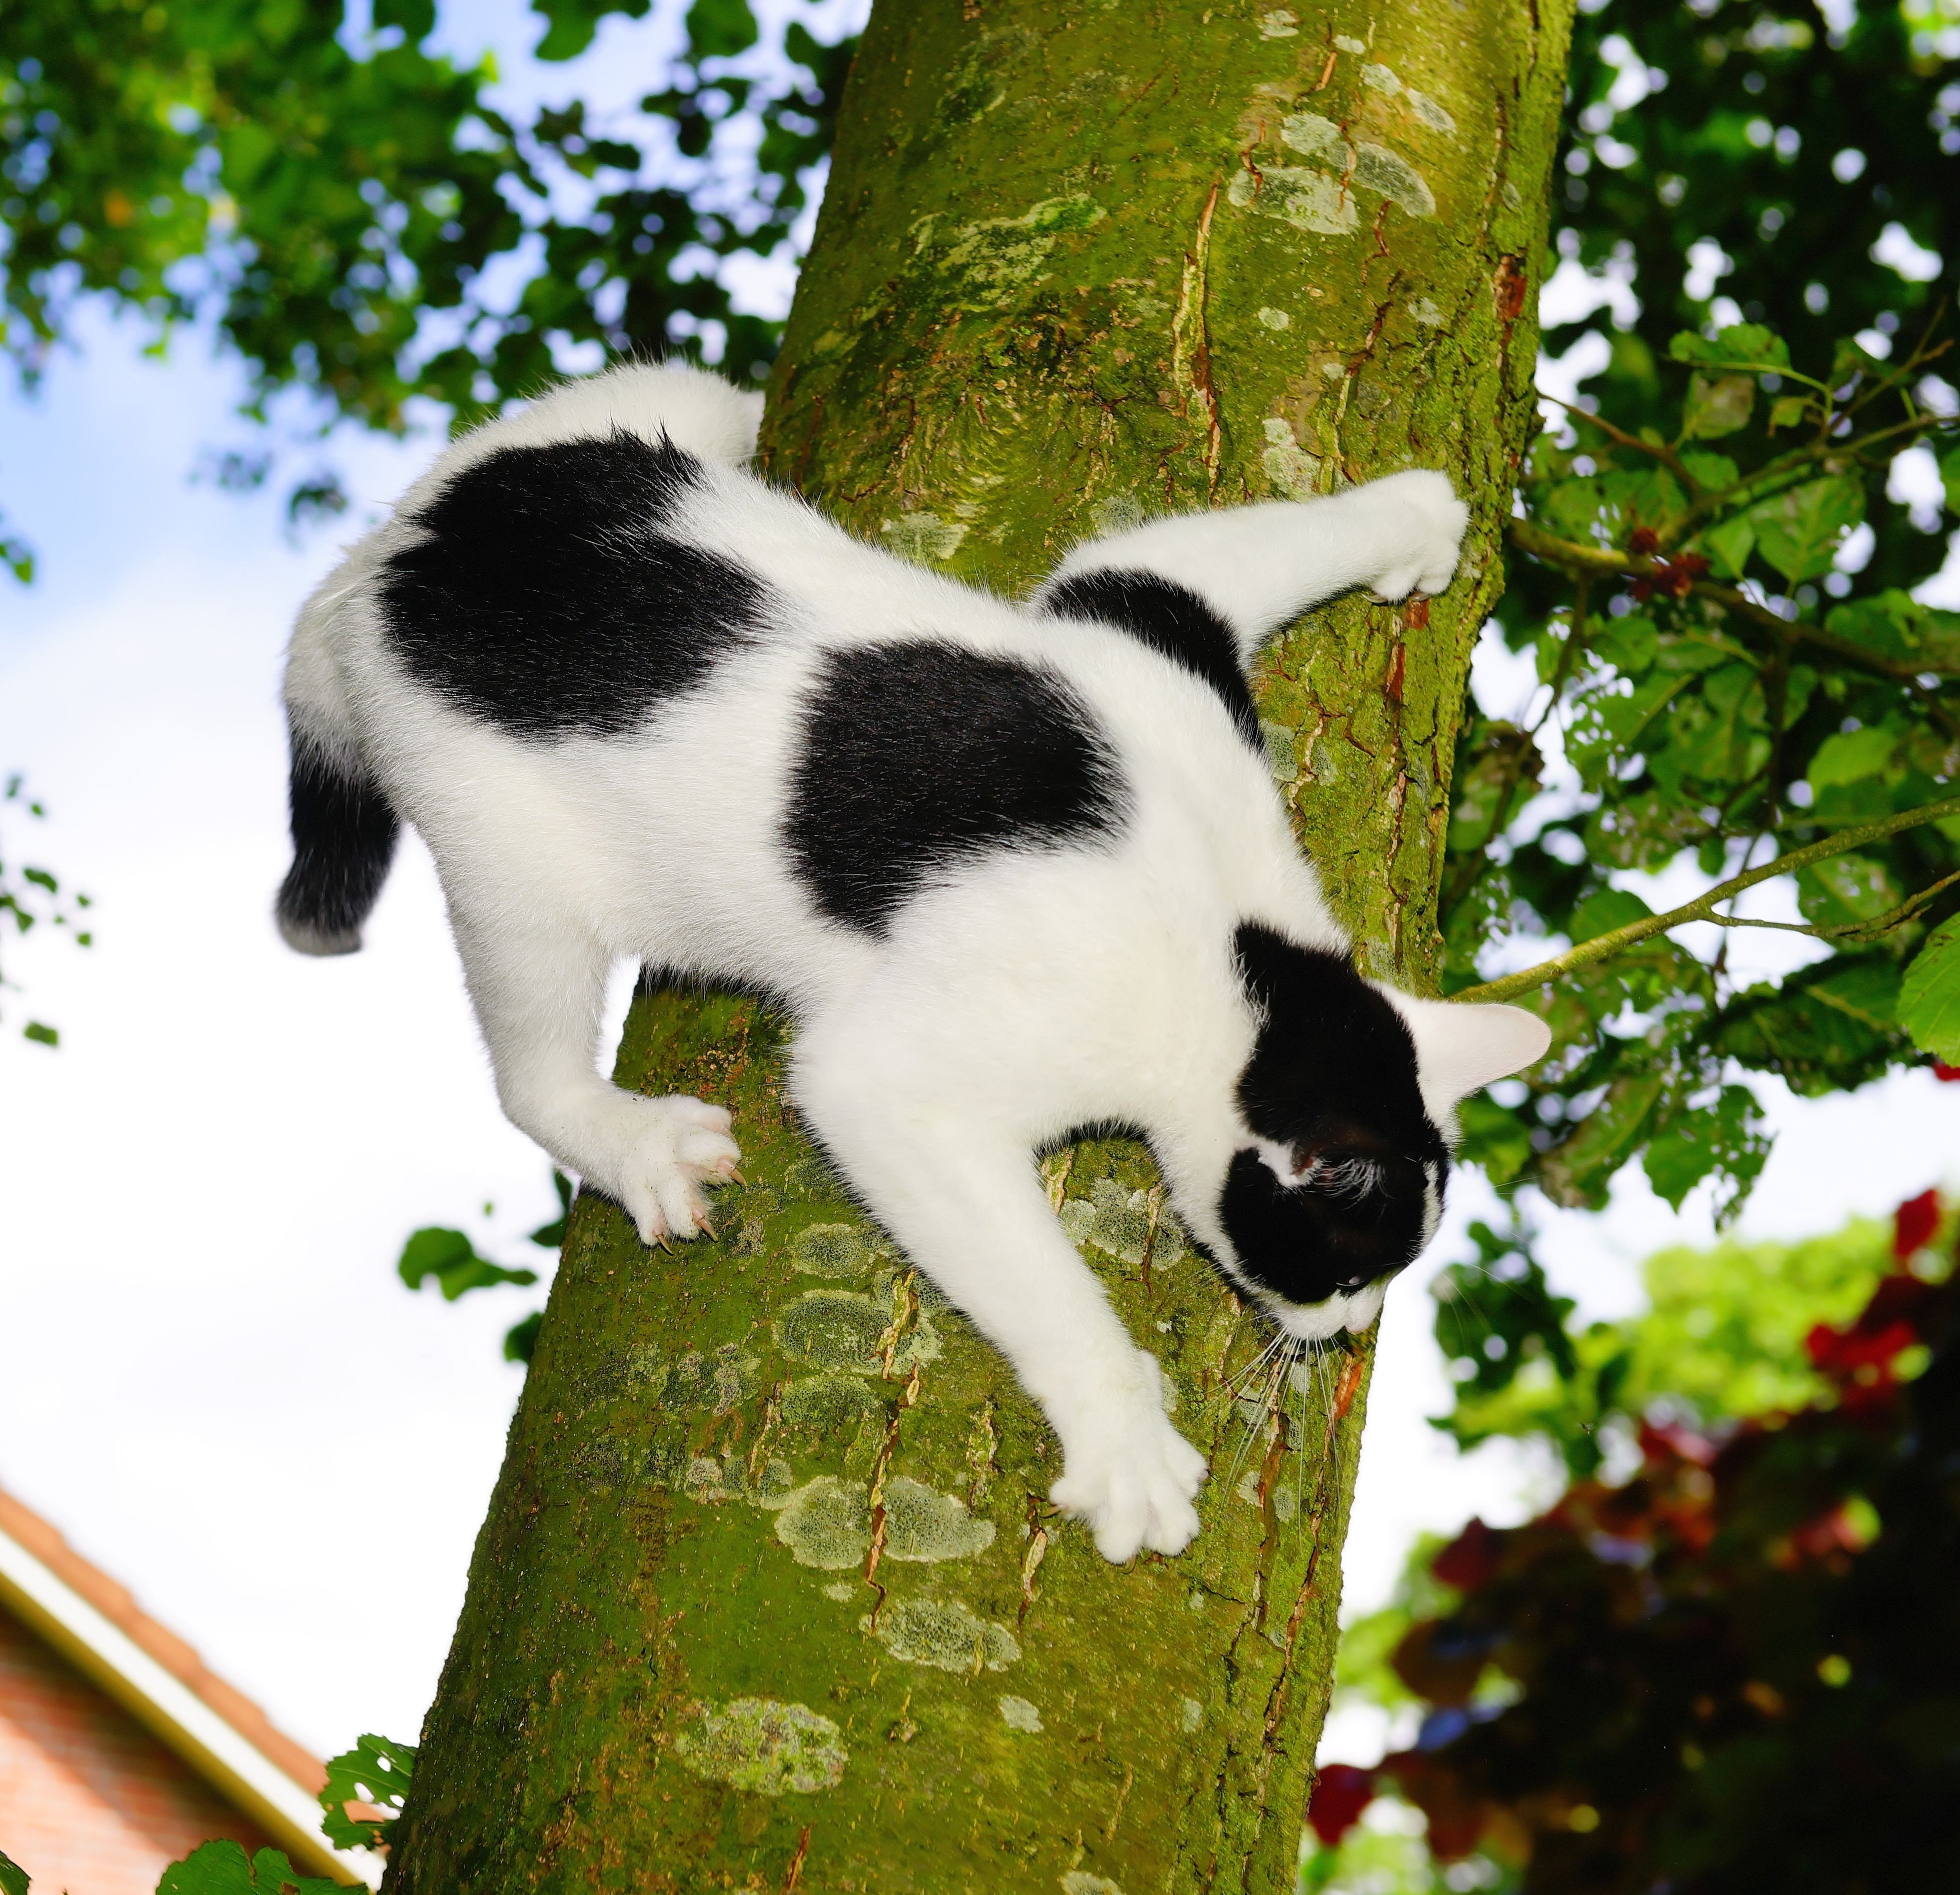
tree, nature, black and white, animal, pet, fur, cat, mammal, fauna, climb, playful, adidas, vertebrate, curious, animal world, domestic cat, young cat, in the free, cat in the tree